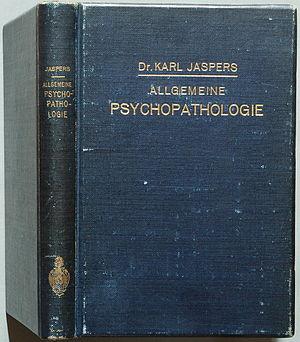
Karl Jaspers, né à Oldenburg le 23 février 1883 et mort à Bâle le 26 février 1969, est un psychiatre et philosophe germano-suisse représentatif de l'existentialisme. Ses travaux ont eu une grande influence sur la théologie, la psychologie, la psychiatrie et la philosophie. Il obtient la nationalité suisse en 1967.